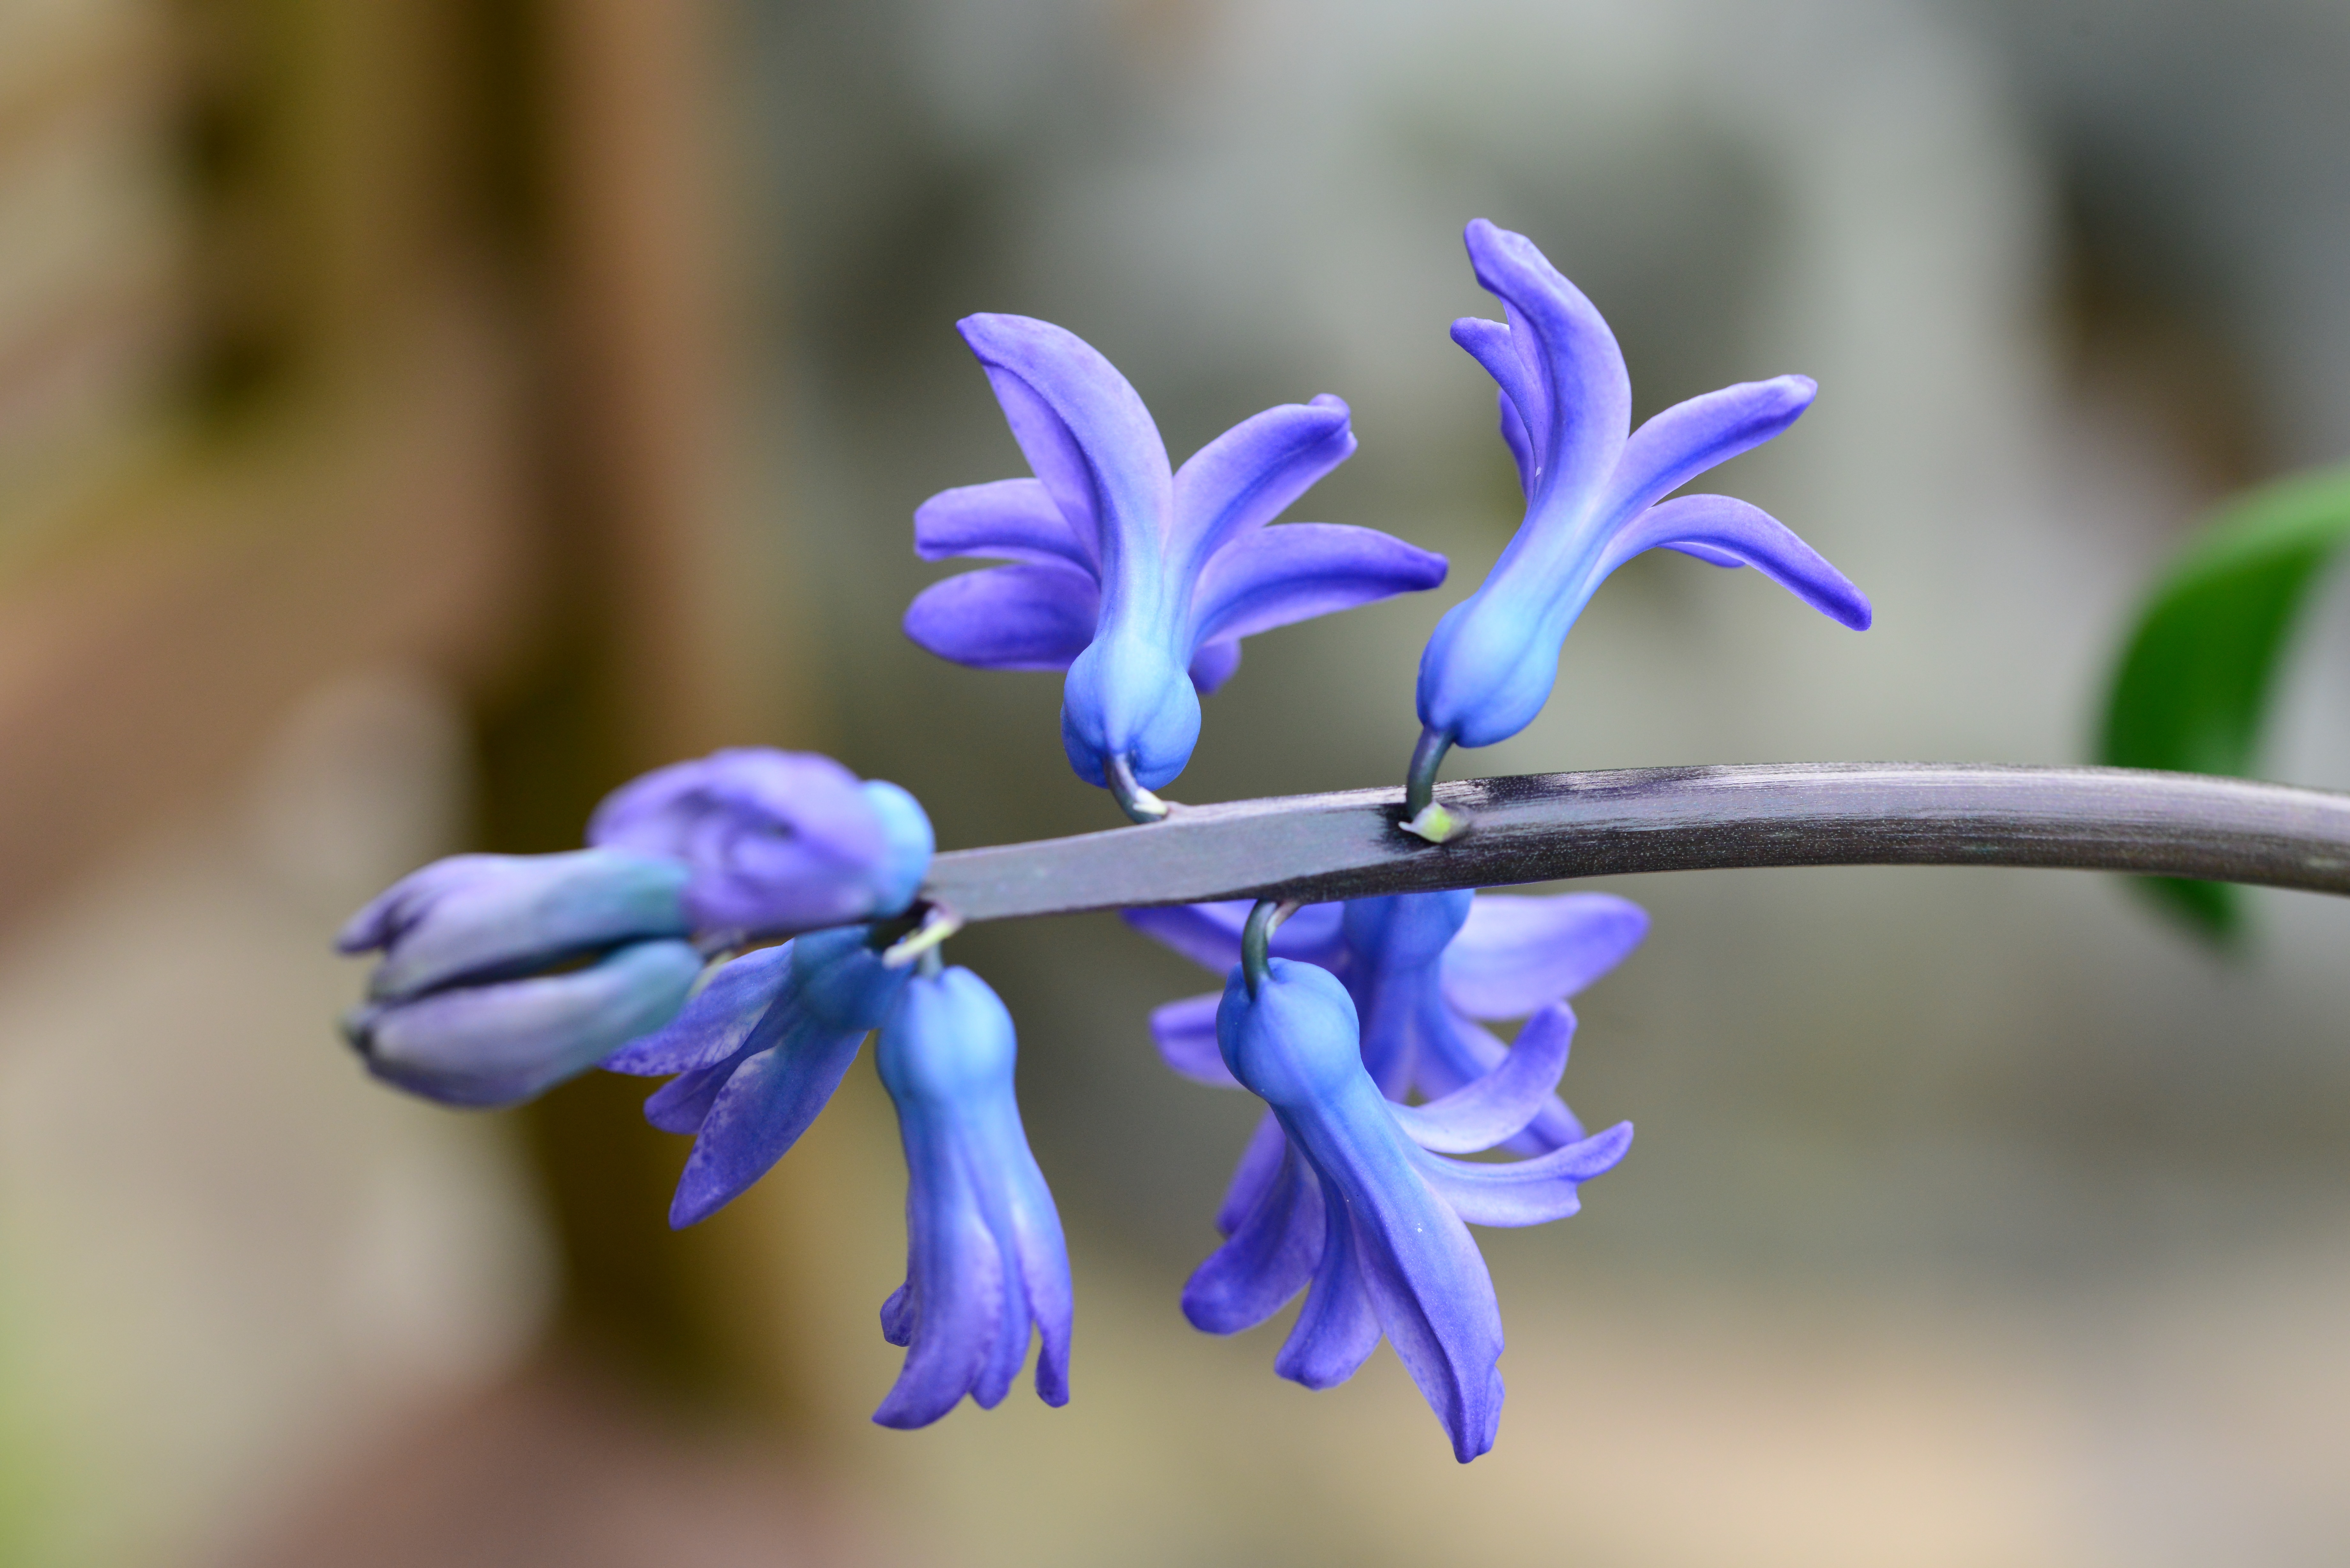
nature, blossom, plant, photography, flower, petal, spring, herb, bulb, macro, botany, blue, flora, wildflower, close up, detail, hyacinthus, hyacinth, scilla, macro photography, flowering plant, plant stem, land plant